The Amazing Race 36

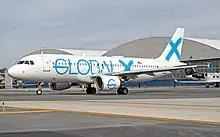
This season used a new charter plane to travel around the Americas.

Filming for this season began on October 25, 2022, outside of the United States for a second time in Puerto Vallarta, Mexico, with teams spotted with luchadores at Plaza Hidalgo and running along the Malecón. Much like the 33rd and 34th seasons, teams traveled by chartered plane. A Global Crossing Airlines Airbus A320 was used to transport teams and production crew between locations while reducing personal interactions associated with COVID-19 infections. On November 4, 2022, the show was in Córdoba, Argentina. This season also included first-time visits to Barbados and the Dominican Republic. The final episode was filmed in Philadelphia in mid-November. This season also had teams take part in a Mexican rodeo, paraglide in Colombia, race rally cars in Argentina, swim through waterfalls in the Dominican Republic, and visit the childhood home of Rihanna in Barbados.